Sixth generation of video game consoles

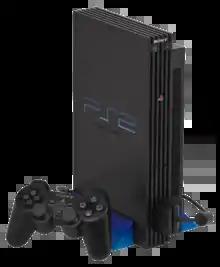
The PlayStation 2 was the best-selling system of the sixth generation, selling over 160 million units, also making it the best-selling console of all time.

The PlayStation 2 achieved sales dominance in this generation, becoming the best-selling console in history, with over 160 million units sold . The Microsoft Xbox had sold over 24 million units as of May 2006, and the GameCube had sold 22 million units as of September 2010. The Sega Dreamcast, which arrived prior to all of the others and was discontinued in 2001, came in fourth with 9.13 million sold.